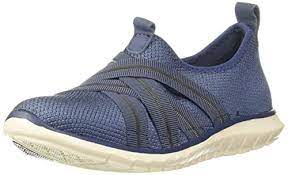
Label: Ballet Flat